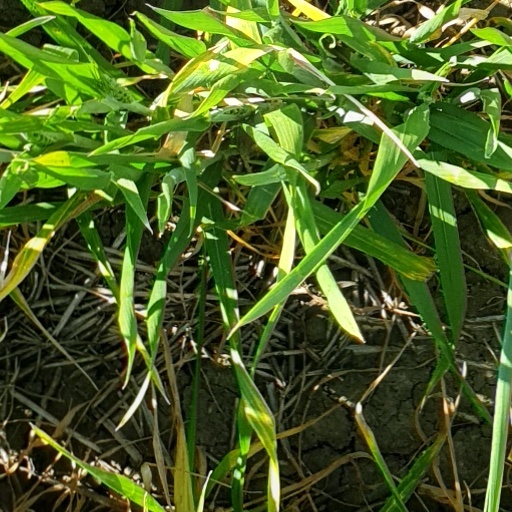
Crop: wheat